Indian passport

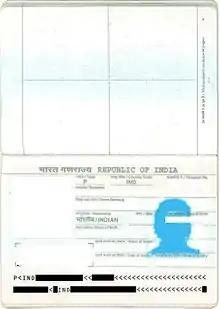

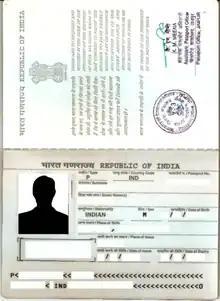

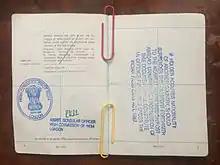
A page in the Indian passport (issued before 2007) with Emigration check note. In passports issued after 2007, a blank first page means Emigration Check Not Required status.

All passports contain a note in Hindi and English, nominally from the President of India, addressing the authorities of all countries and territories: